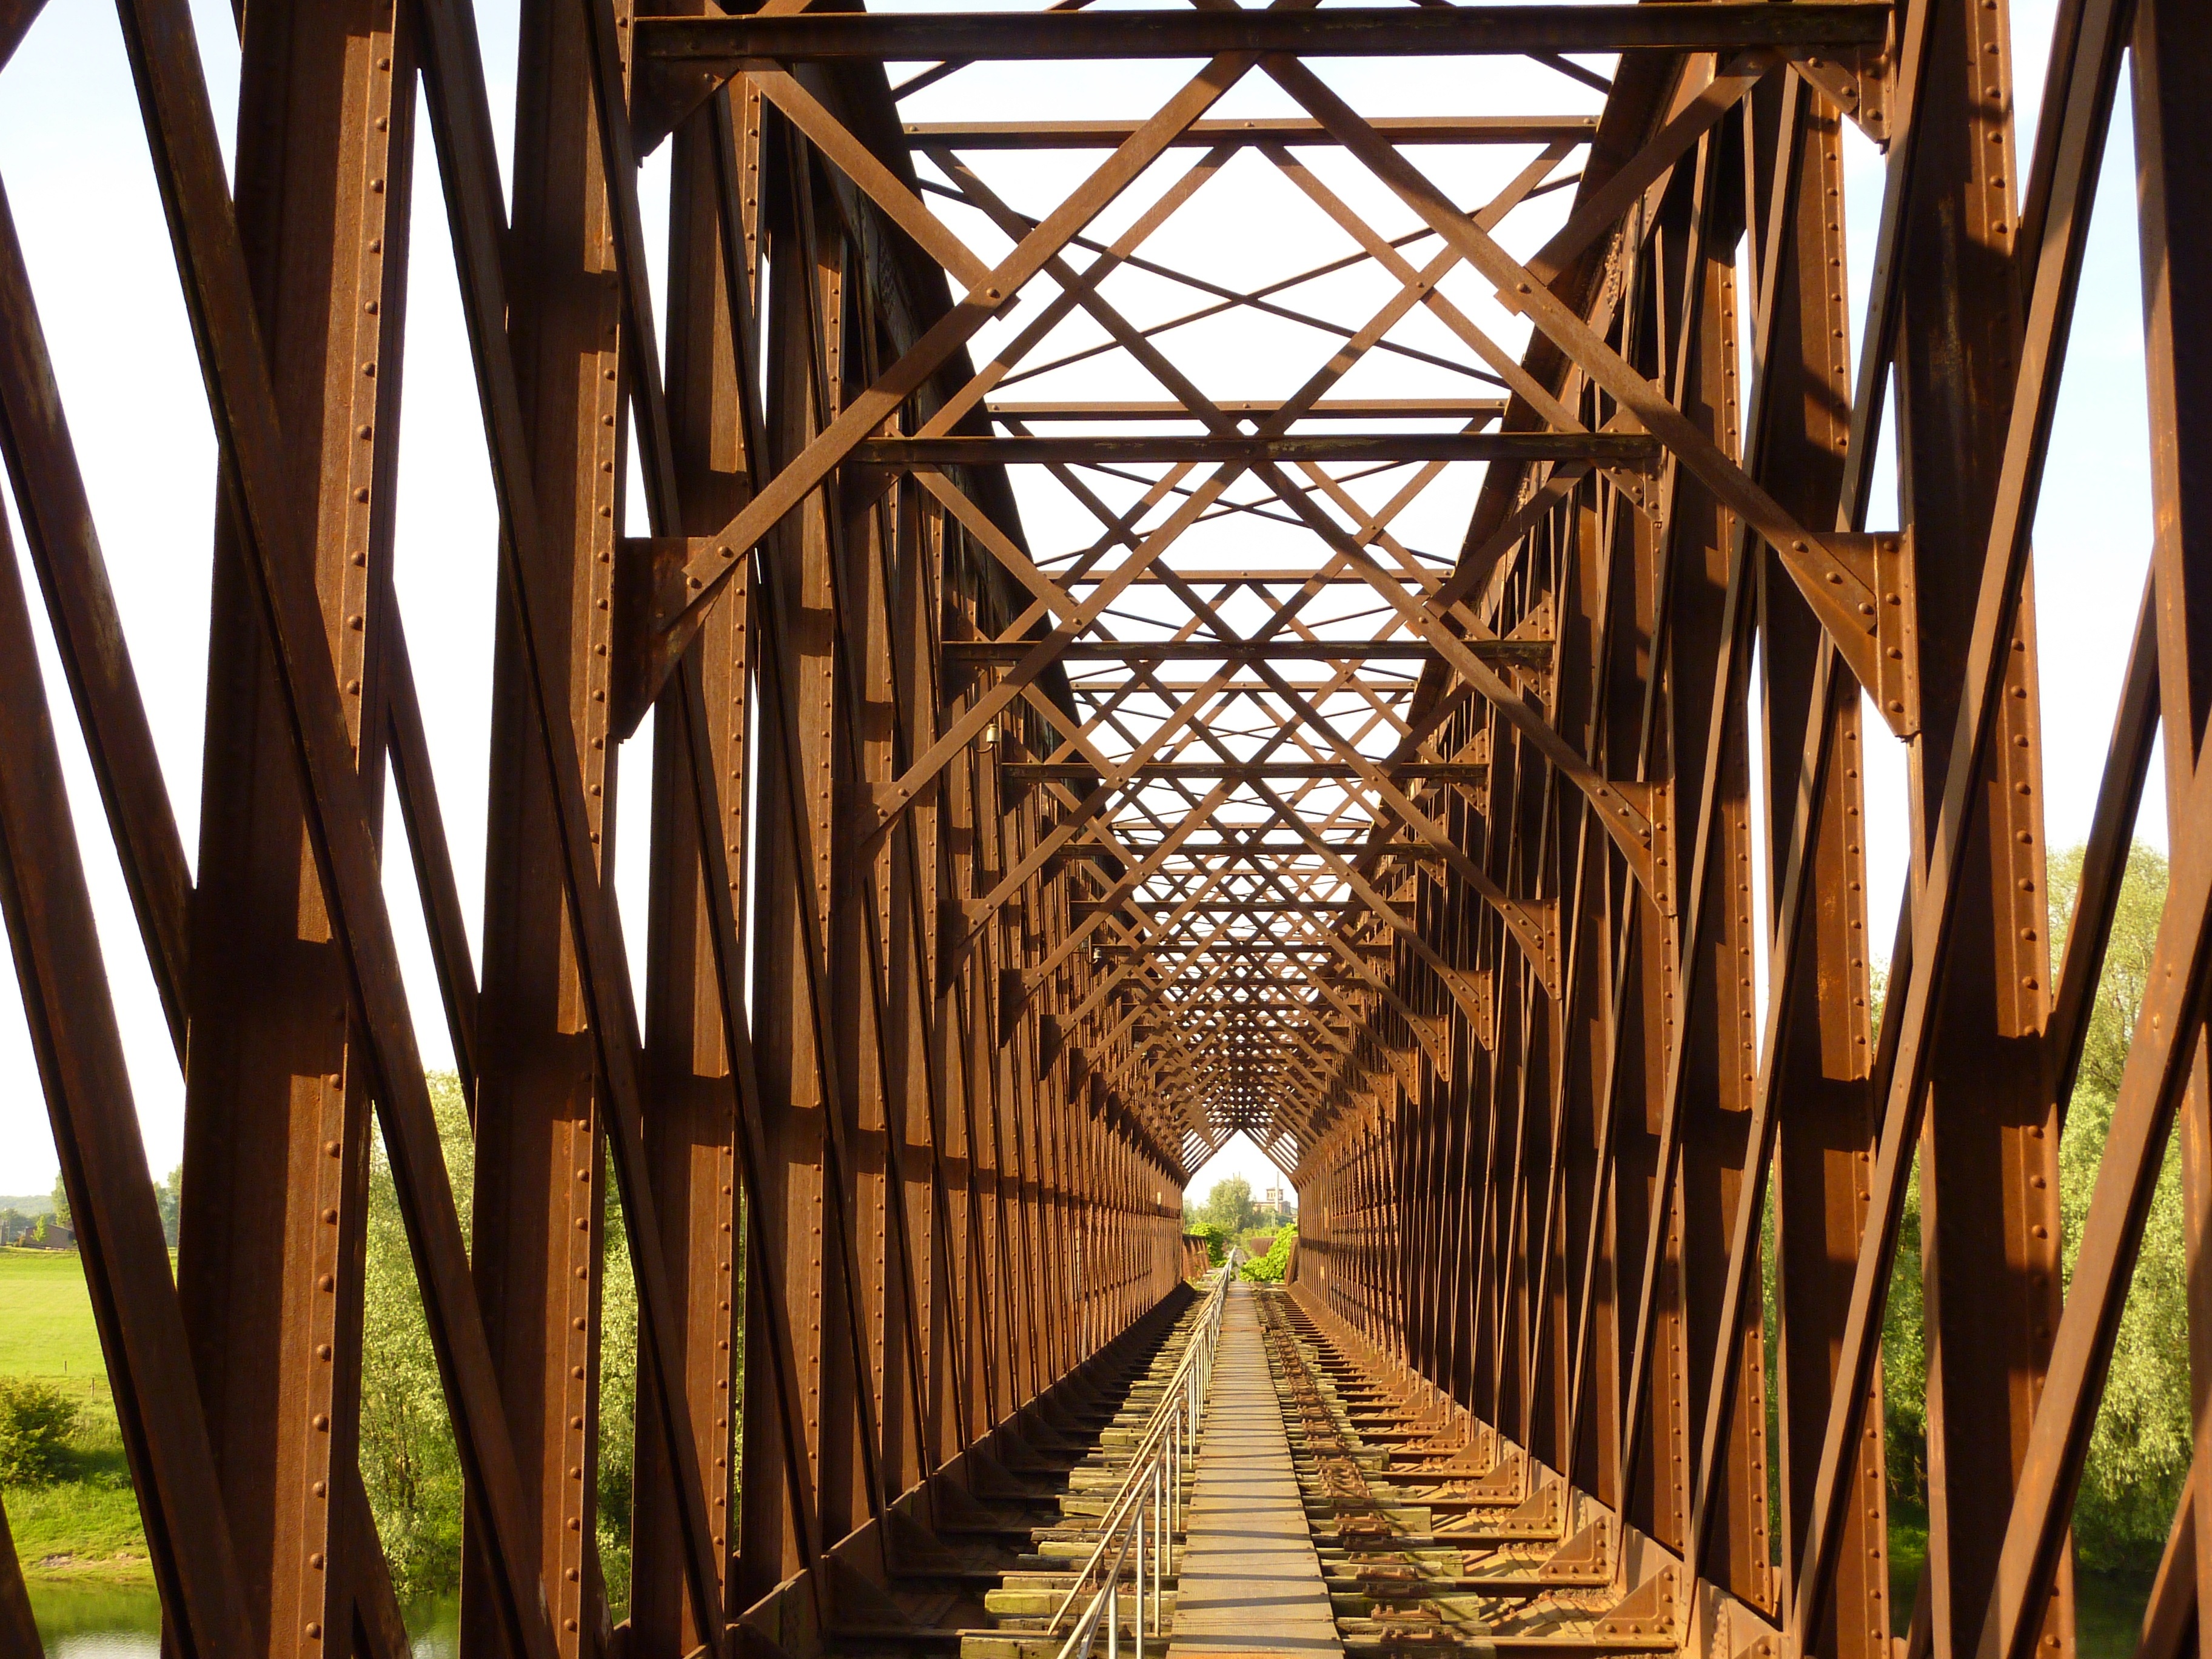
wood, track, bridge, countryside, train track, train, transport, rust, aisle, tracks, rails, symmetry, germany, trains, bamboo, leave, sleepers, railway line, railway bridge